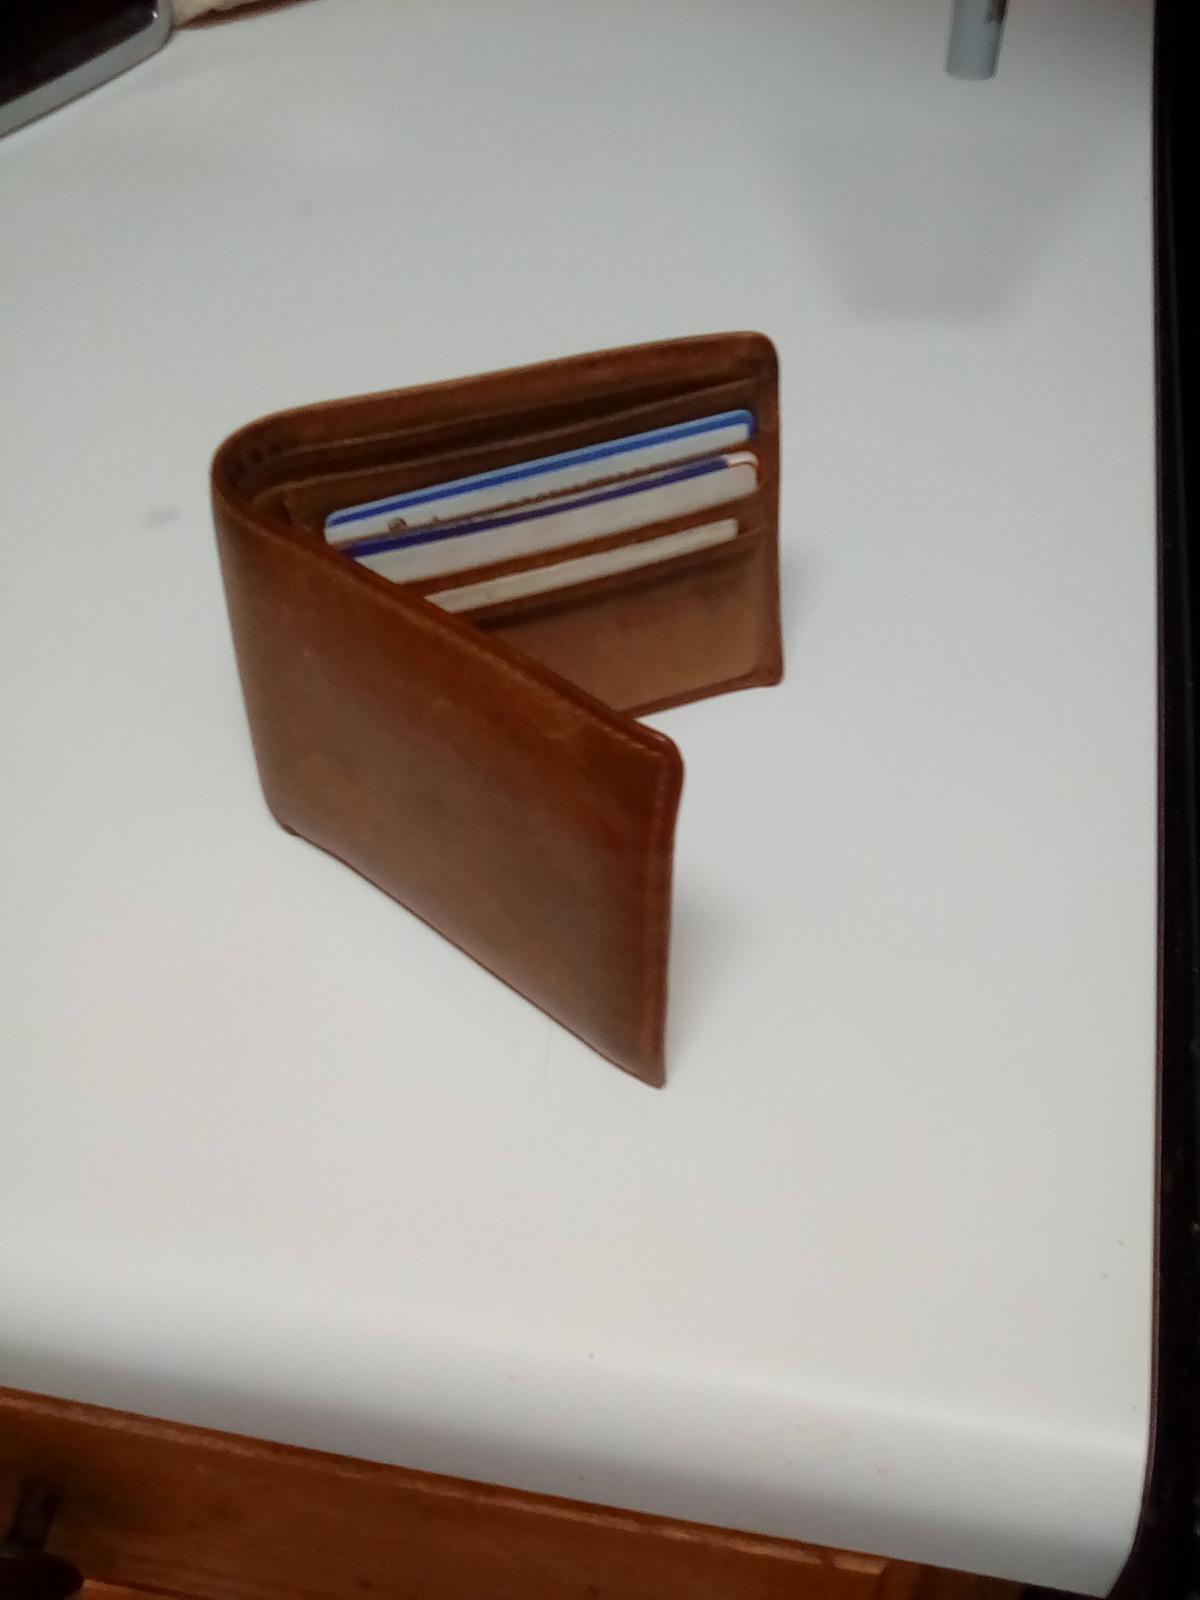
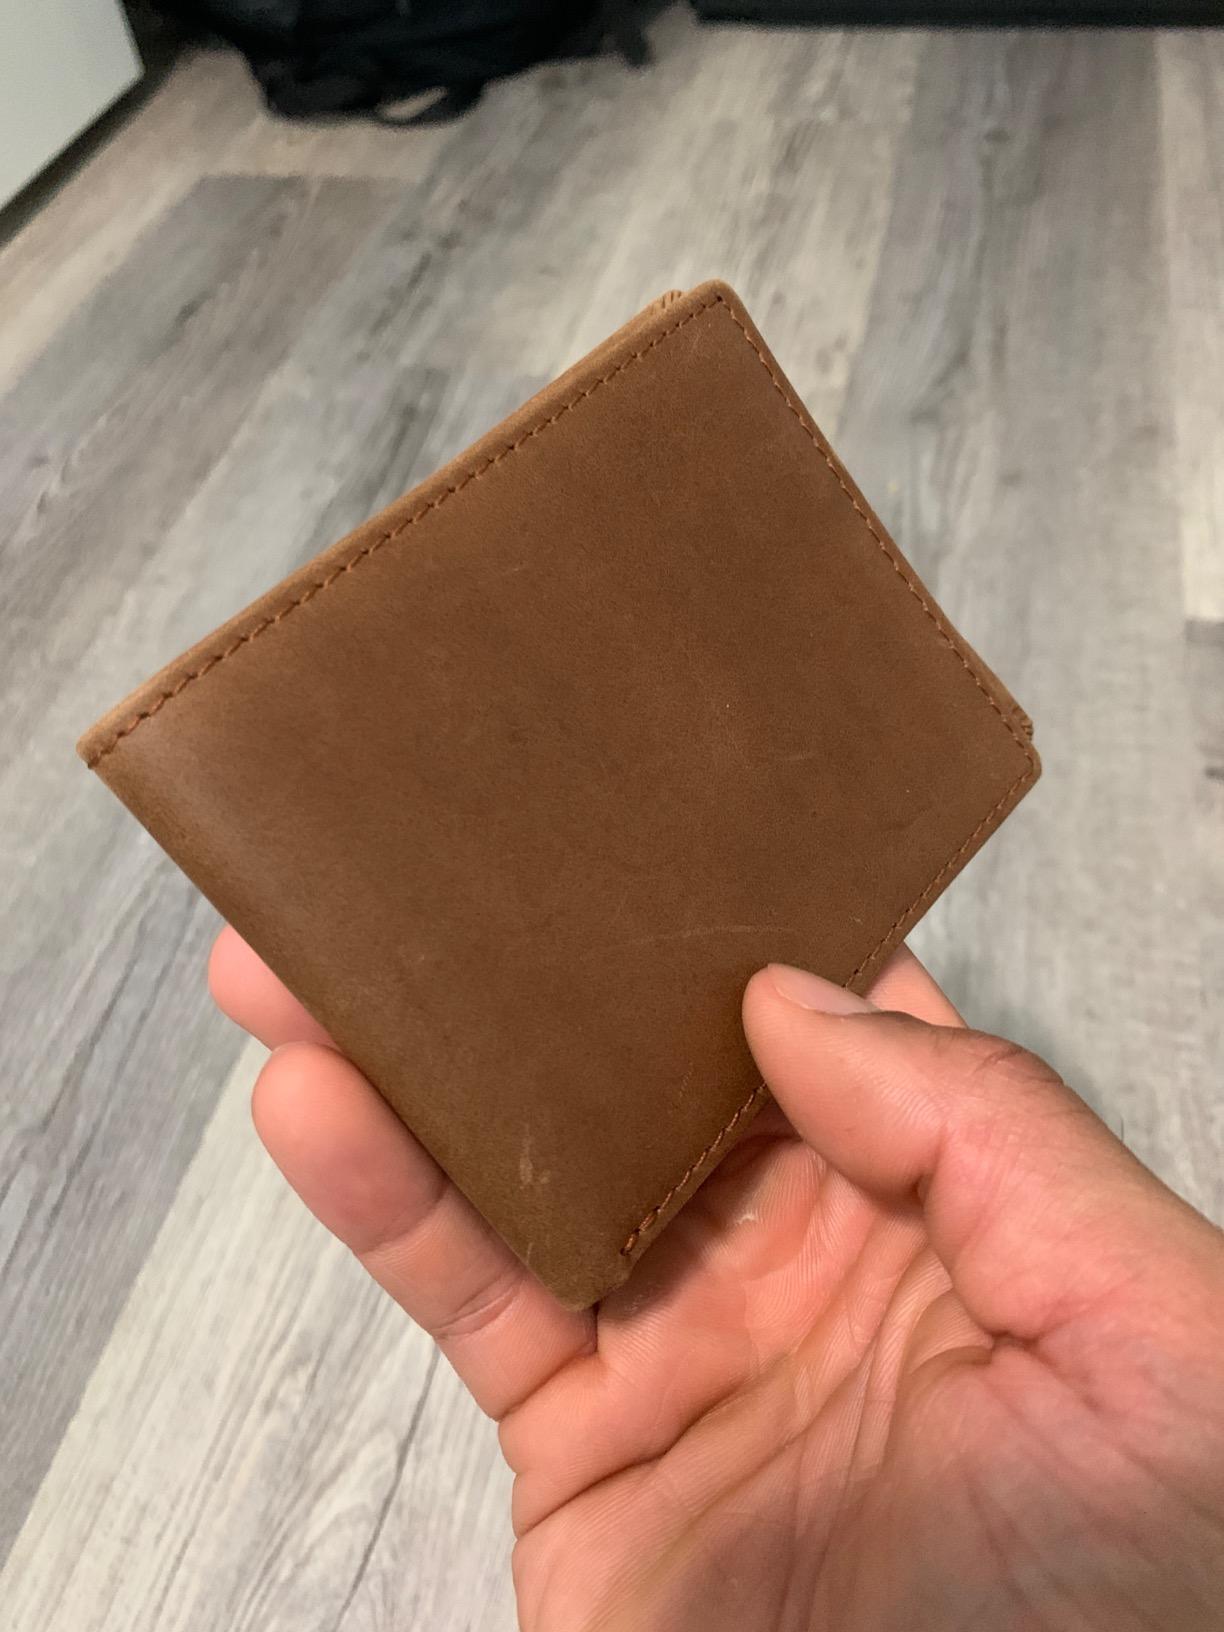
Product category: accessories_wallet
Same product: yes